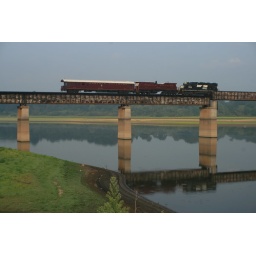
train over water